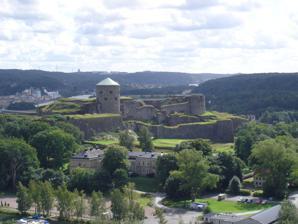
Building: Bohus Fortress
Country: Sweden
Year built: 1308
Medieval fortress on the former Norwegian–Swedish border "Bohus" redirects here. For other uses, see Bohus (disambiguation) . Bohus Fortress Kungälv , Sweden Bohus Fortress Site information Controlled by Sweden , previously by Norway , Kalmar Union and Denmark–Norway Site history Built 1308 In use 1308-1783 Materials Granite, brick, wood Bohus Fortress lies in Kungälv , Bohuslän , Sweden , north east from Hisingen where the Göta river splits into two branches (20 km (12 mi) north of Gothenburg ). It commands the surrounding area from a cliff 40 m (130 ft) high, with the river forming a natural moat around it. The fortress used to be situated along the old Norwegian – Swedish border. Initial construction The construction of Bohus Fortress ( Norwegian : Båhus festning , Swedish : Bohus fästning ) began in 1308 under King Haakon V Magnuson , king of Norway from 1299 to 1319. Håkon V also initiated construction of Norwegian fortresses at Akershus and Vardøhus as part of a broader defensive policy. At the time Bohuslän ( Båhuslen ) was Norwegian territory and served as the main Norwegian defence against Sweden, along the coast as well as the strong point for the Bohuslän region from 1308 to 1658. Bohus Fortress Medieval castle According to architect Guthorm Kavli : By 1310, records show it was constructed, as normal for that period, out of granite and brick, perhaps under the guidance of Count Jacob of Halland . By 1450, it included a continuous surrounding wall, 3 metres thick at the base, with a height which varied from 8.5 to 13.5 metres, varying with the terrain. It was approximately rectangular, with four rectangular corner towers. At the eastern end there was a brick tower, and in the centre of the west side a gate house and drawbridge. Along the inside of the surrounding wall buildings were located which among other things included the 'Kings hall', the castle commander's residence, the chapel, the guardroom, the barracks and the kitchen. The fortress had secure vaulted positions, partly cut into the mountain, and beyond that strong outer-works. At the time Båhus was Norway's strongest fortress. The approaches were very difficult and the area to be defended was small, only 250 x 150 metres, so it did not require a large defensive force. Fortress Picture of model of Bohus Fortress, as it was before it was ceded to the Swedes The fortress was attacked or besieged 14 times, but was never captured. During the Northern Seven Years' War , in 1563–1570, it was seriously damaged. This occurred in 1566, when Swedish forces successfully stormed the 'Red Tower' in the northeast of the fortress. Two men from the garrison volunteered to detonate the tower's magazine, causing a massive explosion (the " Bohus Bang ") which killed hundreds of Swedish soldiers and thwarted the attack. As a reward the family of one of the volunteers received a piece of land which is still owned by his descendants. The Norwegians rebuilt the fortress of stone and brick, and reinforced it substantially. The reconstruction immediately after the war was directed by Hans Paaske (Påske) from the Netherlands . On 1 January 1590 James VI of Scotland and his wife Anne of Denmark came to Bohus. They gave Henrik Gyldenstierne, Captain of Bohus, a ring and a gold chain worth 3,000 Danish dalers . Gyldenstierne gave James a firearm and a sword. In 1593–1604, similar to the construction then undertaken at Akershus in Oslo , Bohus was upgraded to a bastion fortress. A new outer fortification was raised. This construction was one of the early works of Hans van Steenwinckel , also from the Netherlands, who later became noted for his Dutch Renaissance style design in Denmark. As Swedish invasions continuously threatened Norwegian Båhuslen during this time period, the improvement of the fortifications went on for years. For example, starting in the summer of 1651 and until the autumn of 1652, the Dutch engineer Isaac van Geelkerck supervised the construction of two corner towers along the south façade and a new ring wall that was constructed around the arsenal building. Loss to Sweden Under the terms of the Treaty of Roskilde in 1658, Denmark–Norway ceded the Danish provinces of Scania , Blekinge and Halland (the latter was agreed to belong to Sweden for a period of 30 years after the Peace of Brömsebro, but was given to Sweden permanently in the treaty of Roskilde) and the Norwegian provinces Trøndelag and Bohuslän (including the Bohus Fortress). Last Siege After an unsuccessful attempt to recapture the fortress in 1676, a Norwegian army under the command of Ulrik Frederik Gyldenløve returned in June 1678. Some 850 defenders faced 16.000 attackers, who fired 20-30.000 iron gun shots, 2265 "bombs" with chemical and biological content, 384 explosive grenades, 384 "great stone boulders", 161 glowing fire shots, 79 sacks filled with grenades and 600 "great mortar rounds". Also a number of mines was exploded under the outer walls. After six weeks of constant battering, the fortress was saved by an approaching Swedish detachment. At this time, there was 400 survivors in the fortress, 300 dead, and 120 wounded "who had their arms and legs shot off". The fortress itself was almost completely ruined and the repairs went on for some 50–70 years, but with small financial support and only the most important work was done. After Denmark–Norway ceded the territory which included Bohus Fortress, Fredriksten Fortress was constructed in Fredrikshald on the newly established Norwegian-Swedish border. Since the Bohus Fortress no longer lay on the border, it was of small use to Sweden, which relied on the existing New Älvsborg at Gothenburg and the new Carlsten Fortress built at Marstrand . Prison Instead the fortress was used as a prison. The most noted prisoner was the radical pietist Thomas Leopold , who spent 42 years of his life behind bars, 32 of those at Bohus, for his alleged heresies. His stone-clad cell still exists in the castle. In the tower Fars Hatt, the original dungeon is still visible from above. A report from the 18th century states this as "a great depth, which has a floor of an iron net, upon which the delinquent has to walk and sleep. The floor accepts all their faeces, but then returns an unbearable stench, that soon makes the poor prisoner confess whatever crime he has committed". In those days, you were only put in prison until you confessed - then you got your immediate punishment: fine, shame, dismembering or death. Today the floor is more forgiving, but it still gives you a hint on what it might have been to sit "in the tower". In the tower of Sven Hall, an old medieval dungeon has also been discovered, but it is hardly visible today. Probably it was no better than the one mentioned above, since evidence suggest that it was along the sewer exit from the fortress. Today it can be reached only by professionals, and is not visible except from the small daylight opening. Modern times At the end of the 18th century, it was decided that the now unused fortress should be demolished. Demolition crews worked at the fortress for two months, after that the money allocated for the job had run out. Residents of the nearby town of Kungälv used the dressed stone from the fortress to build houses. However, much of the fortress is still intact, including the large northern tower, Fars hatt ("Father's hat"). As of 2015 [update] , the fortress is a museum open to visitors during summer. Panorama from the Bohus Fortress of the Göta river dividing into Göta river and Norder river (down right) See also Siege of Bohus fortress (1678) References